Harumi, Tokyo

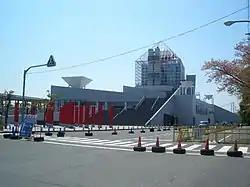
Harumi passenger ship terminal

is a district of Chūō, Tokyo. The district contains five "chōme" (subdivisions), and the postal code is 104-0053. Harumi is located on reclaimed land, created by dropping earth and sediment generated from expanding Tokyo Bay. The construction took place starting in the middle of the Meiji era and was completed early in the Showa era. Before an official name was decided for the district, it was called Tsukishima No. 4.